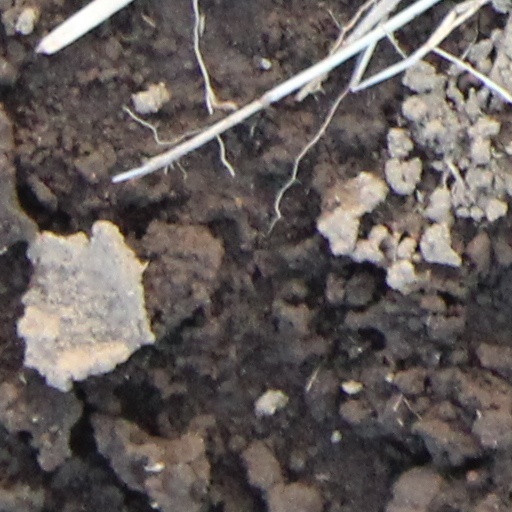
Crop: wheat